Camelina sativa

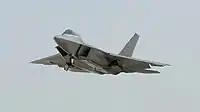
A U.S. Air Force F-22 Raptor over Edwards Air Force Base fueled by a 50/50 blend of JP-8 jet fuel and biofuel made from "C. sativa" (2011)

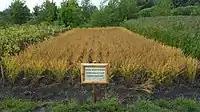
A showcase field of "Camelina sativa" in Biskupin, Poland

Studies have shown camelina-based jet fuel reduces net carbon emissions by about 80%. The United States Navy chose it as the feedstock for their first test of aviation biofuel, and successfully operated a static F414 engine (used in the F/A-18 Hornet and F/A-18E/F Super Hornet) in October 2009 at Naval Air Station Patuxent River, Maryland. The United States Air Force also began testing the fuel in its aircraft in March 2010. On 22 April 2010, the U.S. Navy observed Earth Day by conducting a flight test lasting about 45 minutes at Naval Air Station Patuxent River of an F/A-18 Super Hornet – nicknamed the "Green Hornet" – powered by a 50/50 blend of conventional jet fuel and a biofuel made from camelina; the flight was the first of a planned 15 test flights totaling about 23 flight-hours, scheduled for completion by mid-June 2010. In March 2011, the U.S. Air Force successfully tested a 50/50 mix of jet propellant 8 (JP-8) and camelina-derived biofuel in an F-22 Raptor, achieving a speed of Mach 1.5 on 18 March 2011. On 4 September 2011, the U.S. Navy's Blue Angels flight demonstration squadron used a 50/50 blend of camelina biofuel and jet fuel at the Naval Air Station Patuxent River Air Expo, the first time an entire military aviation unit flew on a biofuel mix. In 2011, the U.S. Navy announced plans to deploy a "Great Green Fleet," a carrier battle group powered entirely by nonfossil fuels, by 2016. By 2016, the U.S. Air Force wants 50% of the fuel it consumes to be from biofuels.